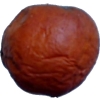
Label: apples